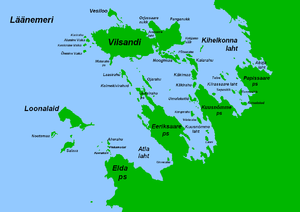
Vesiloo est une île d'Estonie en mer Baltique.
Umalakotid est une île d'Estonie en mer Baltique.
Urverahu est une île inhabitée d'Estonie, de 1,5 ha et 300 m de long environ, située en mer Baltique.